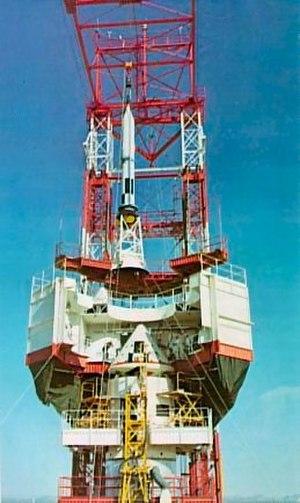
Prépâration du tir de Little Joe II Launch au Complexe 36, White Sands, NM USA (Photo NASA)